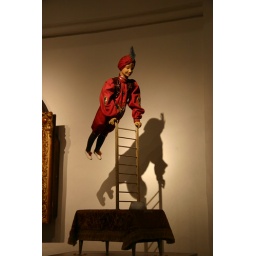
Automaton on display in the Museum van Speelklok tot Pierement (from musical clock to street organ) in Utrecht